Myrtle Witbooi

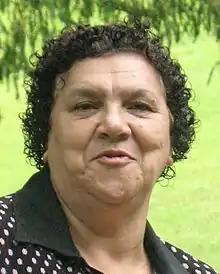
Witbooi at an IDWF meeting in June 2010

Myrtle Witbooi ("née" Michels, 31 August 1947 – 16 January 2023) was a South African labour activist. She co-founded the first labour organisation for South African domestic workers, the South African Domestic Workers' Union, and served as general secretary of its successor, the South African Domestic Service and Allied Workers Union, and as the first president of the global International Domestic Workers Federation.